Bowman Creek

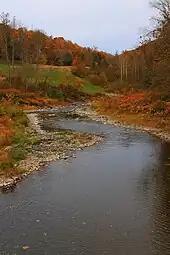
Bowman Creek in Eaton Township, Wyoming County

The elevation near the mouth of Wyoming Creek is above sea level. The elevation of the creek's source is between . Between above sea level (river mile 25.5) and above sea level (river mile 3.5), the creek's elevation decreases at a rate of per mile. The highest elevation in the watershed is approximately above sea level, on North Mountain. The lowest elevation is approximately above sea level, near the Susquehanna River. Many of the highest elevations occur in the western and southwestern parts of the creek's watershed.